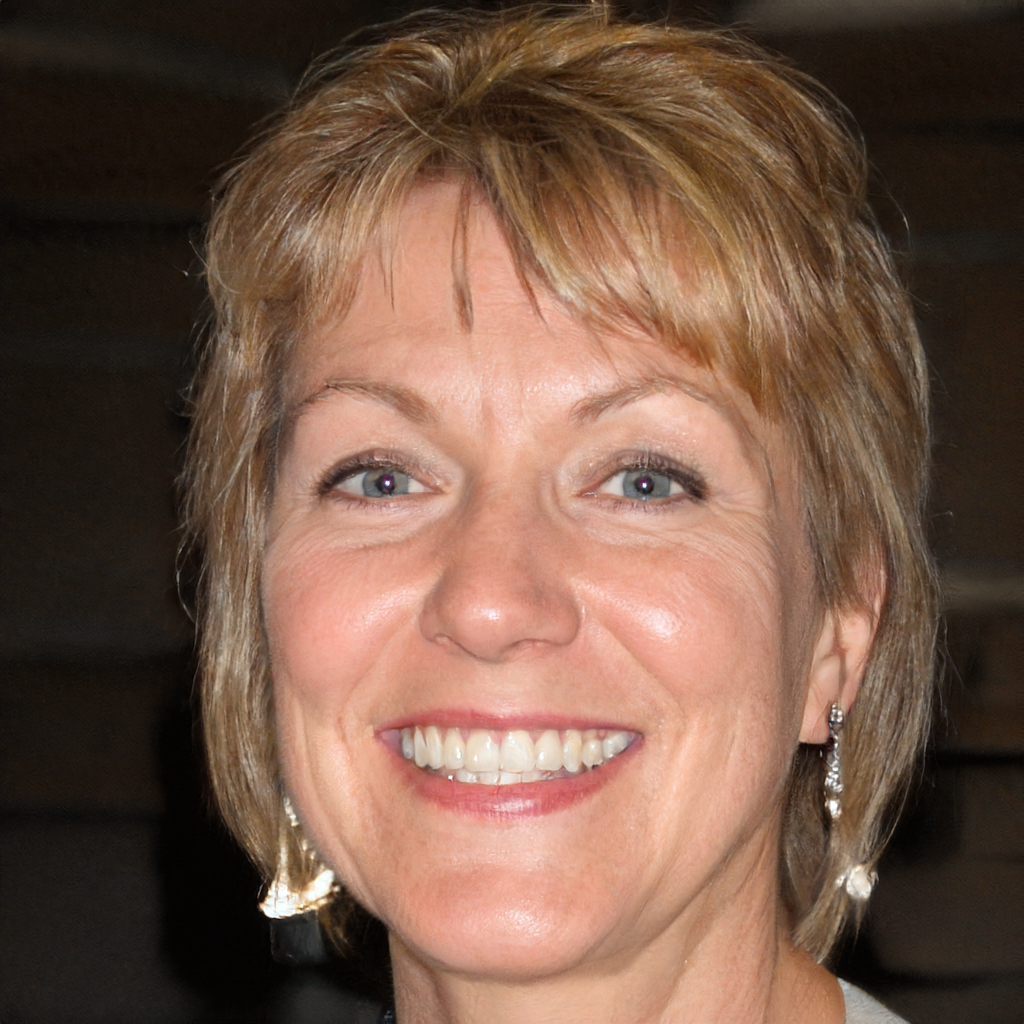
Gender: Female